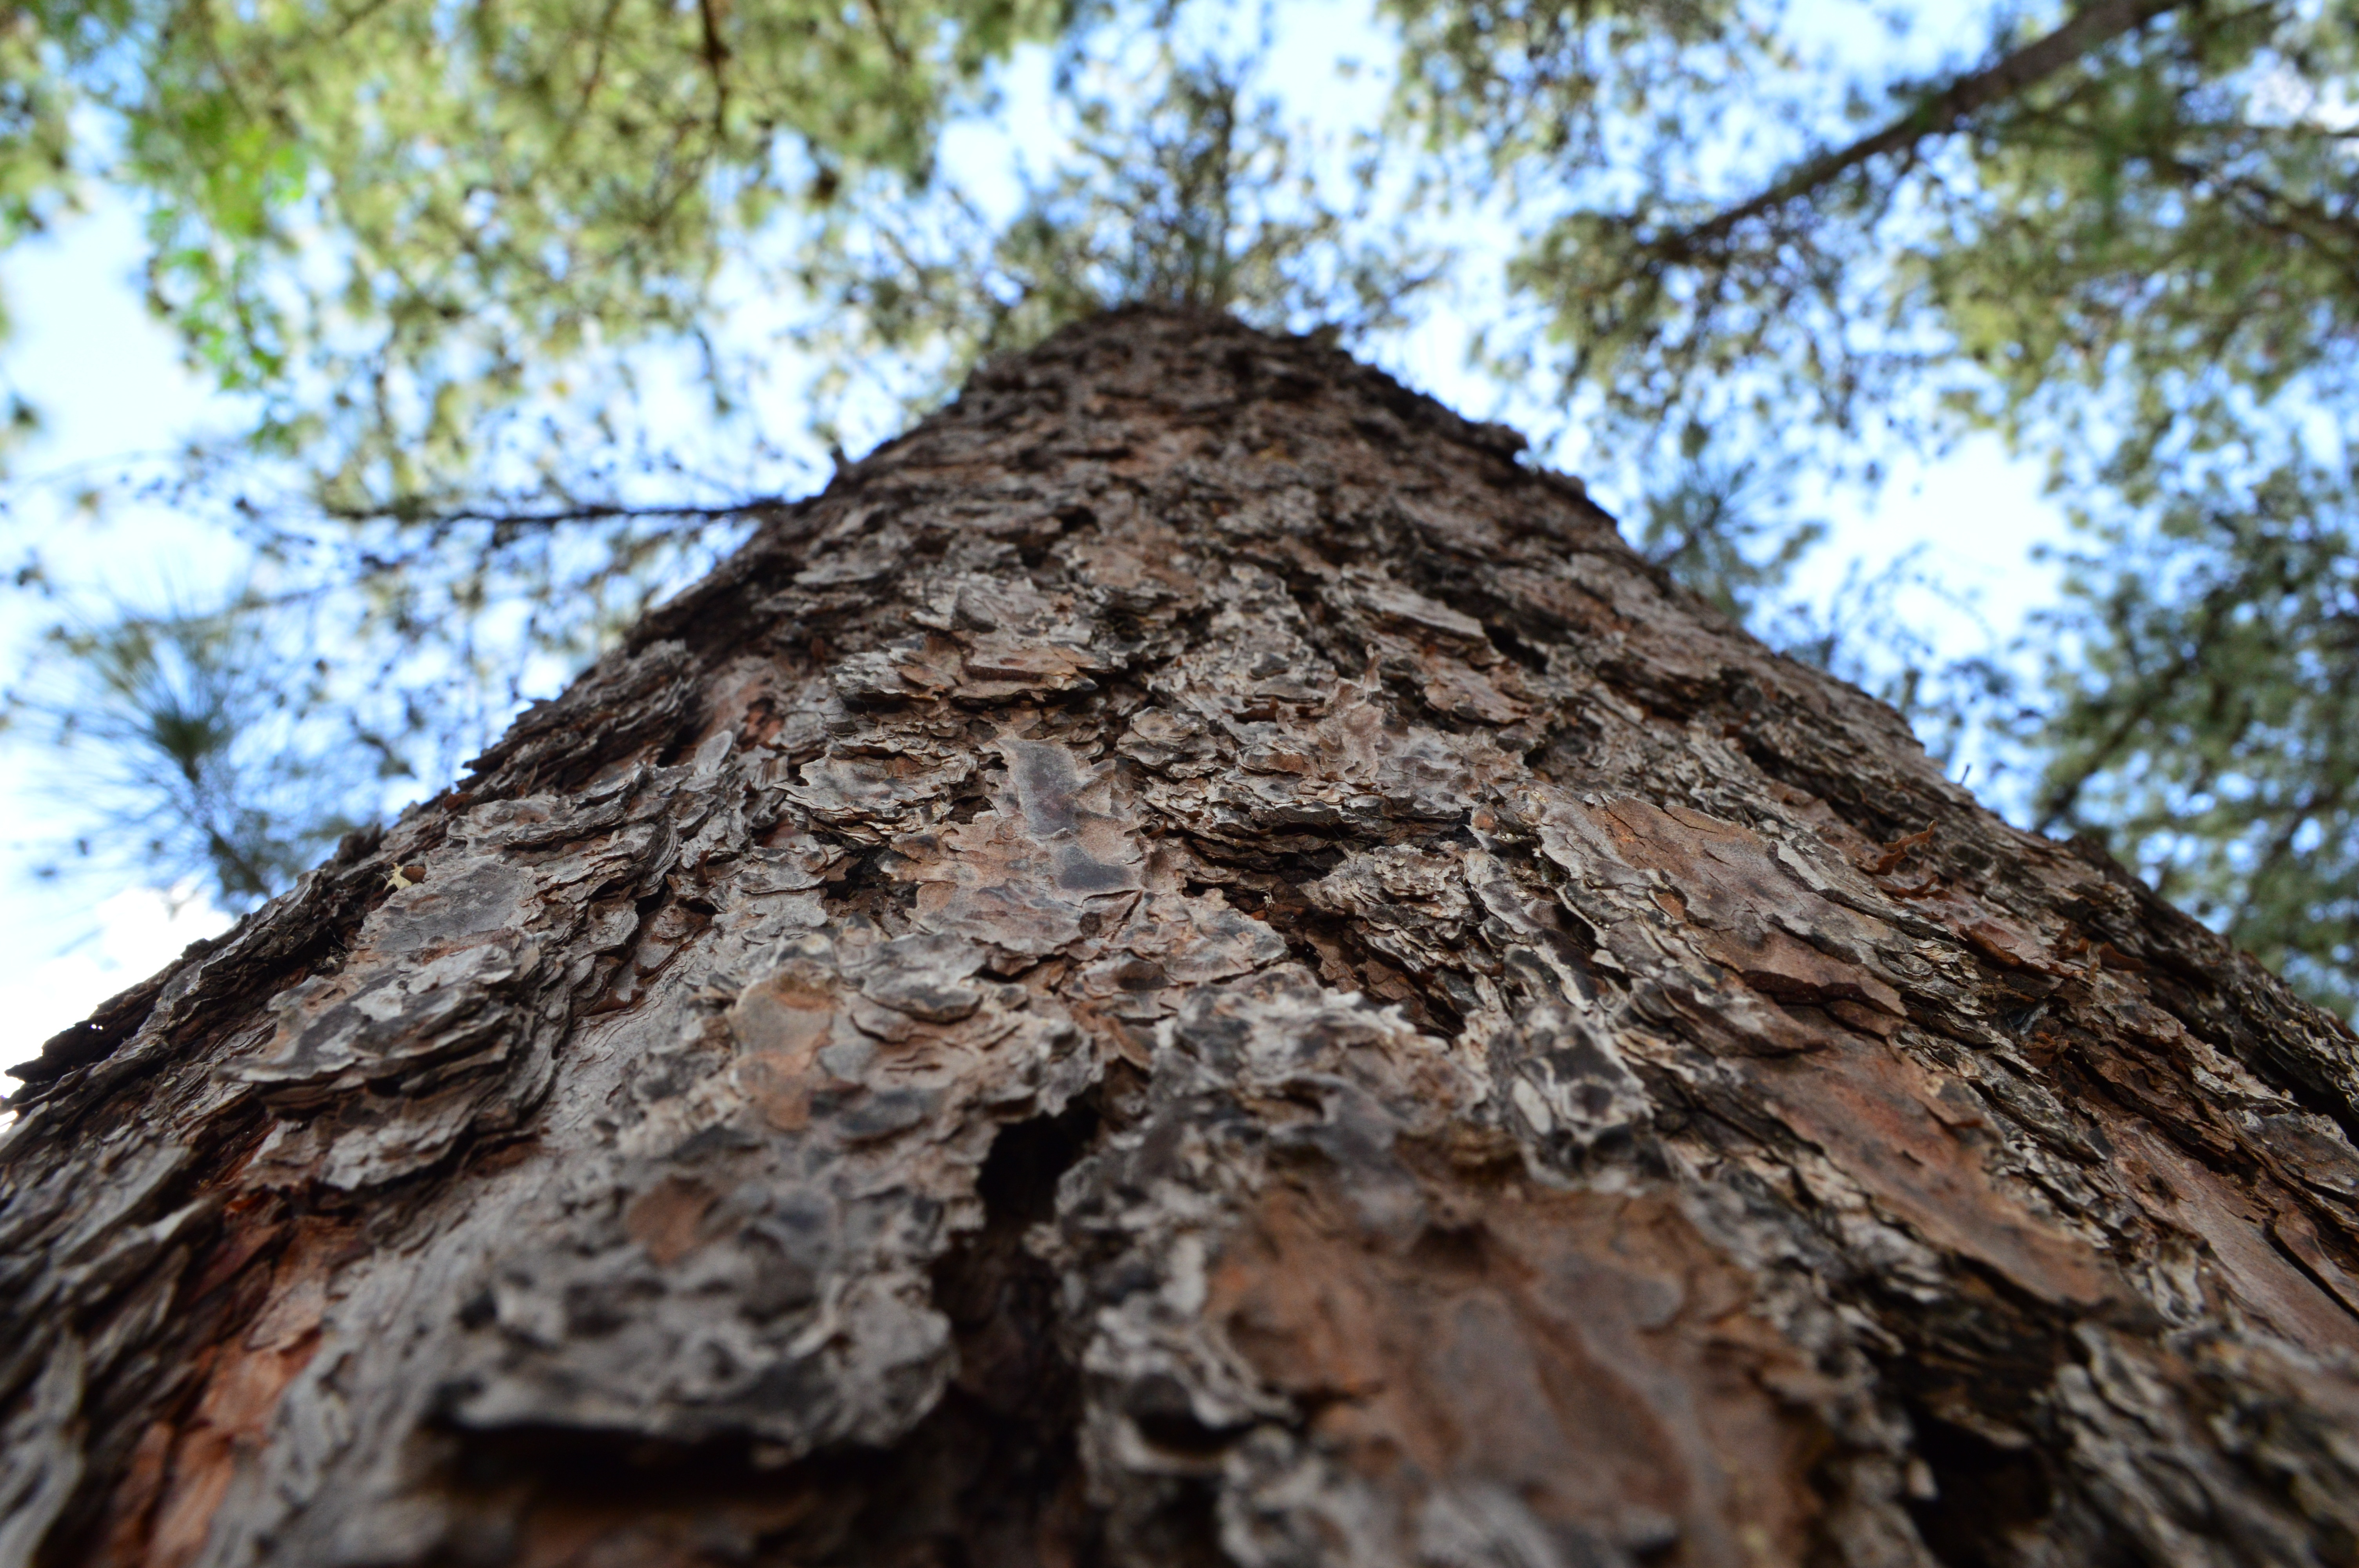
tree, nature, forest, branch, plant, wood, leaf, trunk, autumn, soil, spruce, woodland, brazil, woody plant, chaga mushroom